About Love (2015 film)

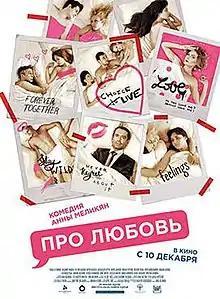
Official Poster

About Love is a 2015 Russian romantic comedy. It was written by Anna Melikyan and Andrey Migachev directed by Melikyan. It won the Main Prize and the Prize of Film Distributors Jury at the Kinotavr film festival. It also was awarded at the Golden Eagle Awards as the Best Feature Film. A sequel was released in 2017.